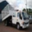
Label: truck